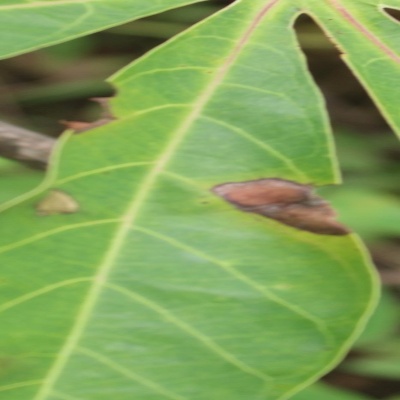
Crop: Cassava
Condition: brown spot